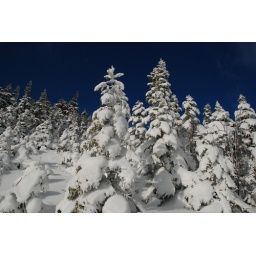
Some days the sky here in Vermont is so deep blue I swear you can see 'stars' during the day.